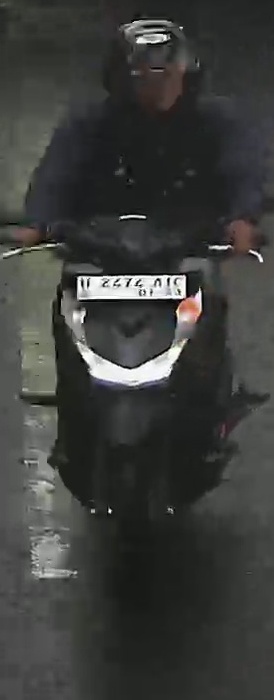
person-with-helmet: 1
person-without-helmet: 0